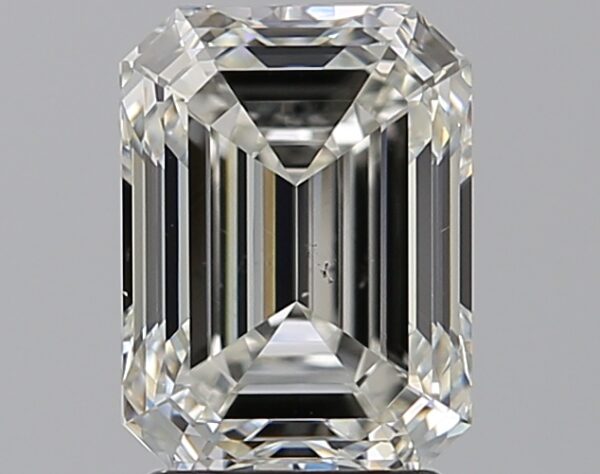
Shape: emerald
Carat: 2.51
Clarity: VS2
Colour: I
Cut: EX
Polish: EX
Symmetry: EX
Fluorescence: N
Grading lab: GIA
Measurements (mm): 8.89 x 6.58 x 4.5